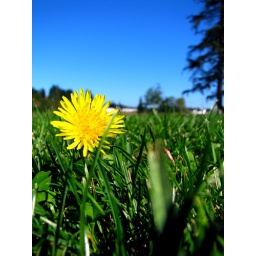
flower in the field